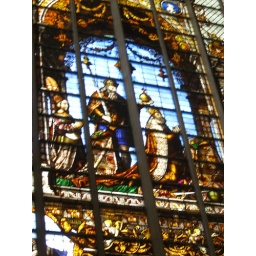
Sweet stained glass windows were everywhere in the church